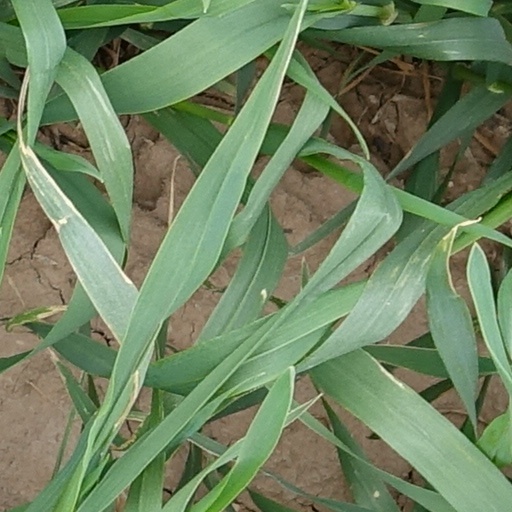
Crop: wheat